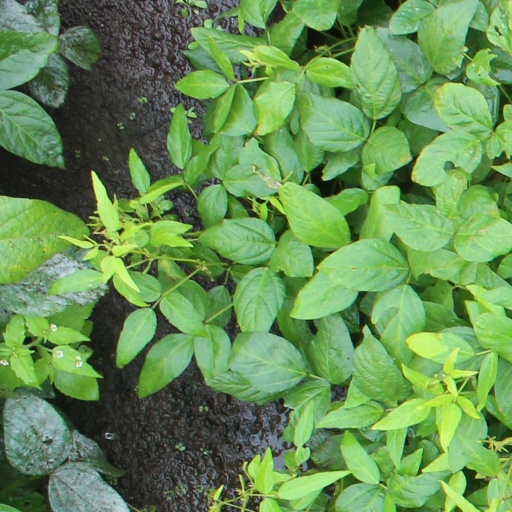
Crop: soybean